Pennsylvania Railroad class E2c

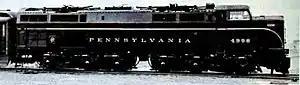

Pennsylvania Railroad class E2c comprised a pair of experimental C-C (AAR) or Co-Co (UIC) electric locomotives. The bodywork and running gear was produced by Baldwin-Lima-Hamilton while the electrical equipment was provided by Westinghouse, who also acted as principal contractor.